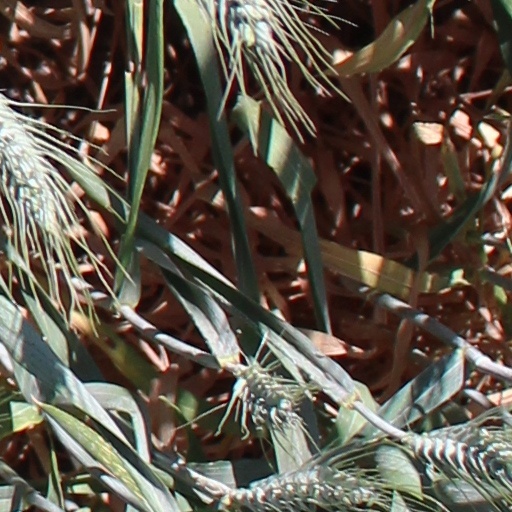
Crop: wheat